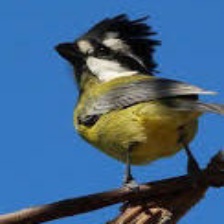
Species: CRESTED SHRIKETIT
Scientific name: FALCUNCULUS FRONTATUS